Andrea Camassei

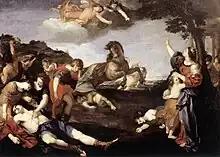
"The Massacre of the Niobids" (between 1638 and 1639), Galleria Nazionale d'Arte Antica

Andrea Camassei (November 1602 – 1649) was an Italian Baroque painter and engraver mainly active in Rome under the patronage of the Barberini.